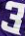
Number: 3